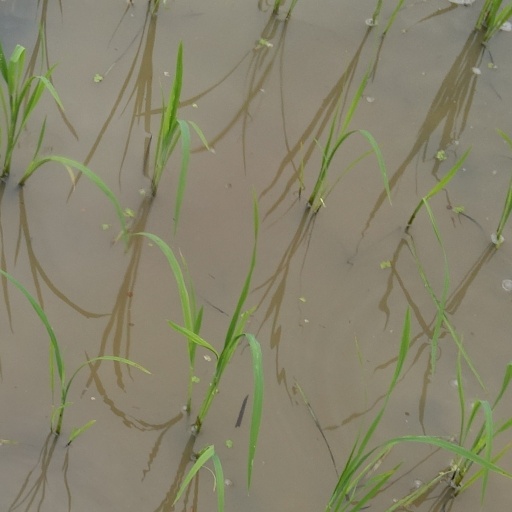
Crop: rice